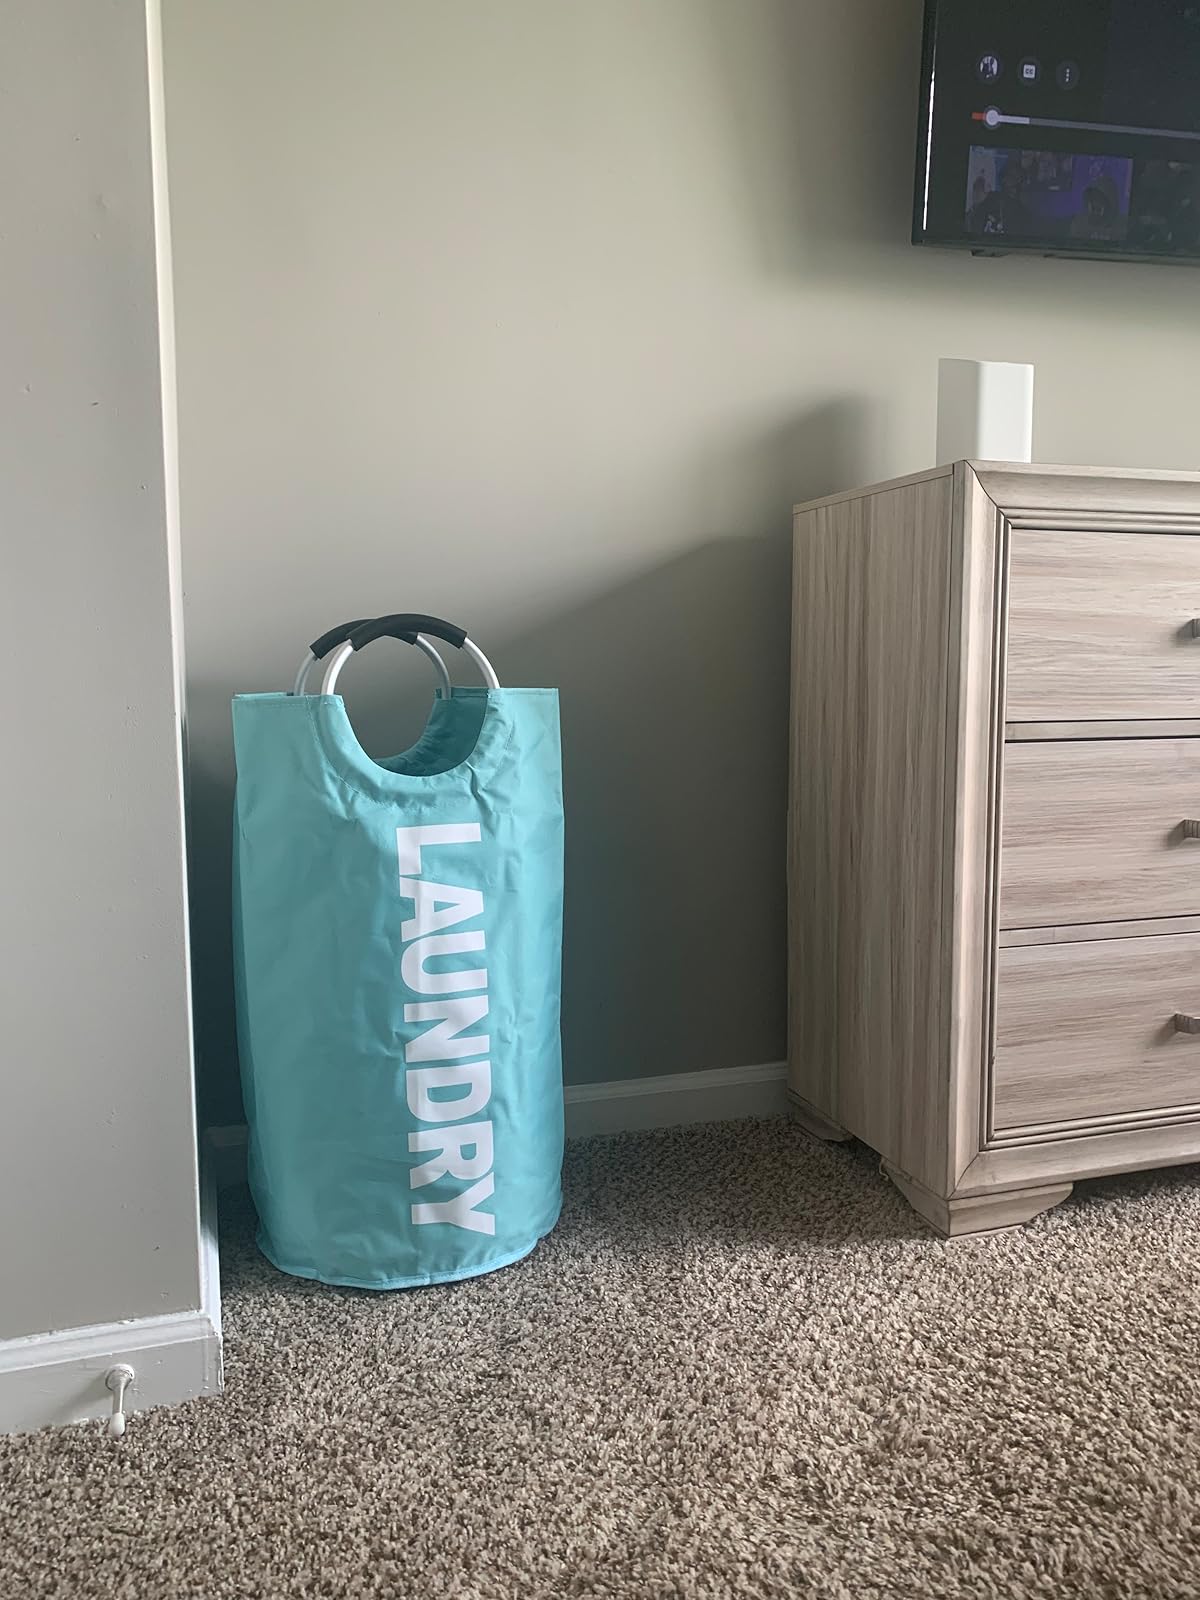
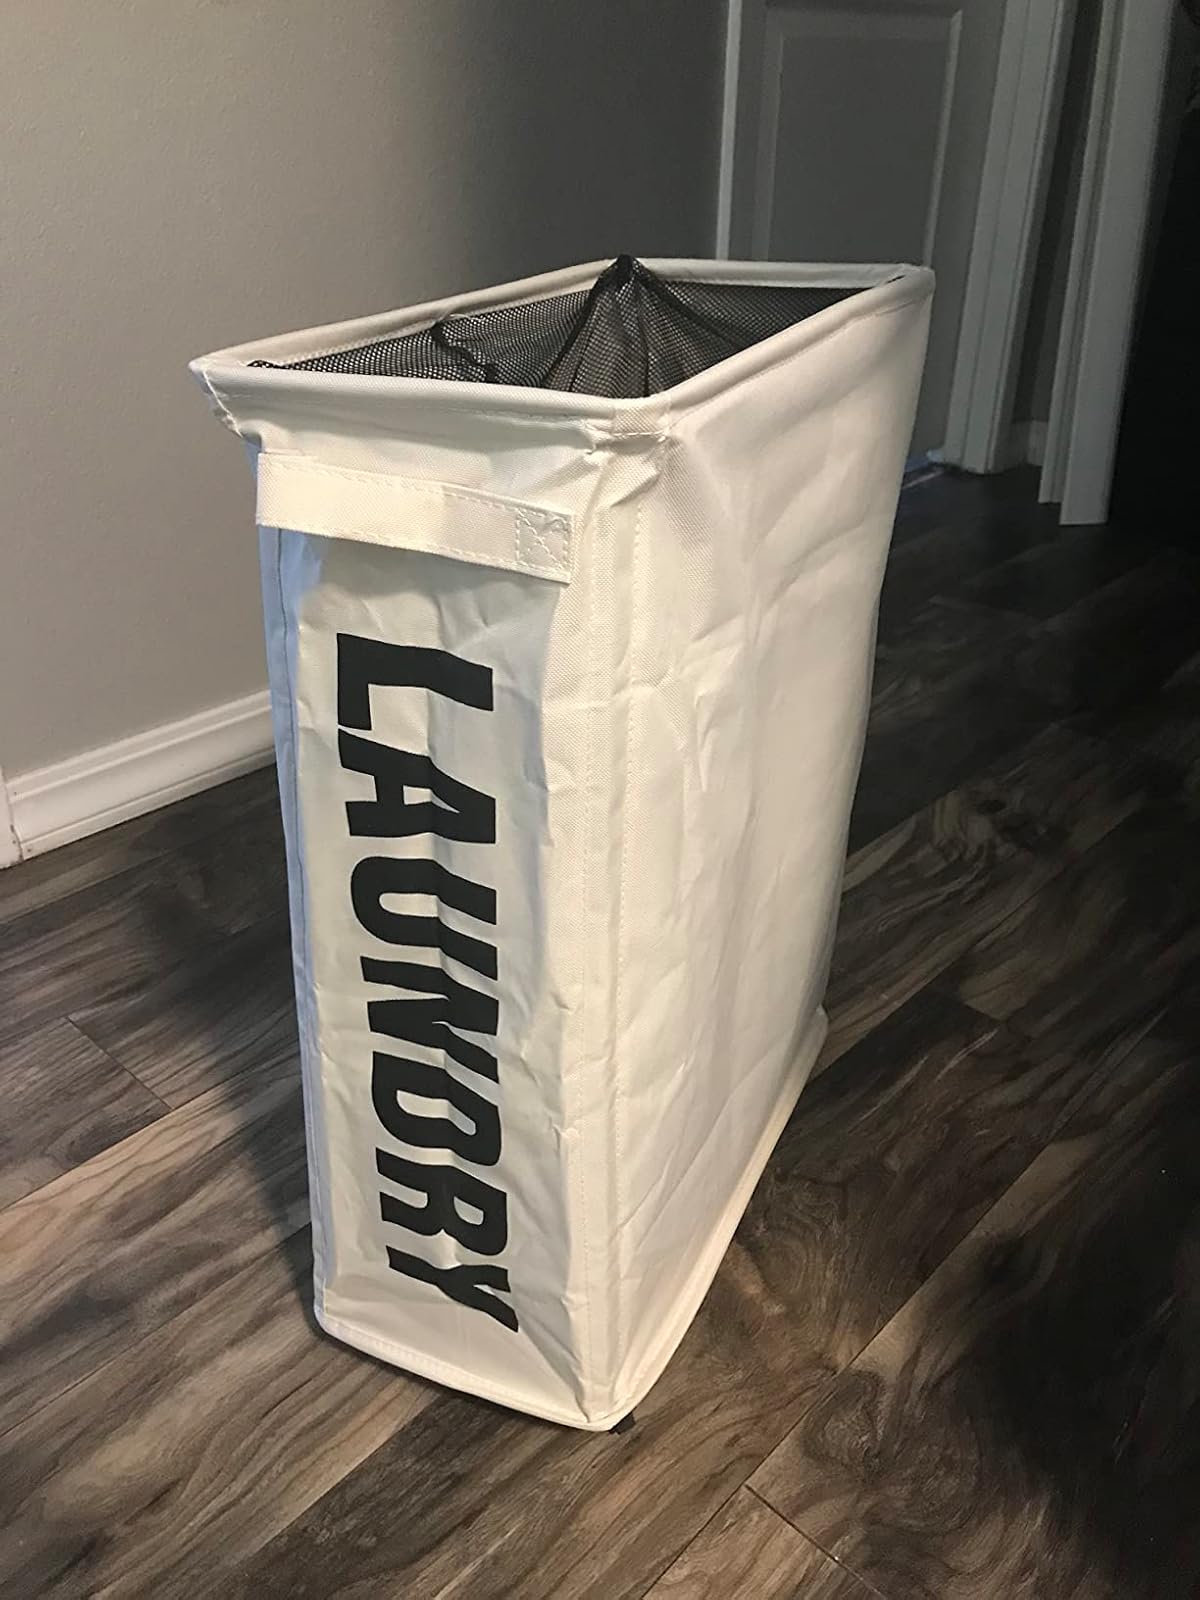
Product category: items_hamper
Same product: no